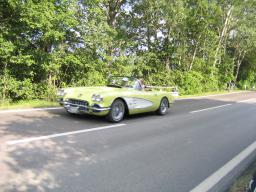
Label: Background_without_leaves